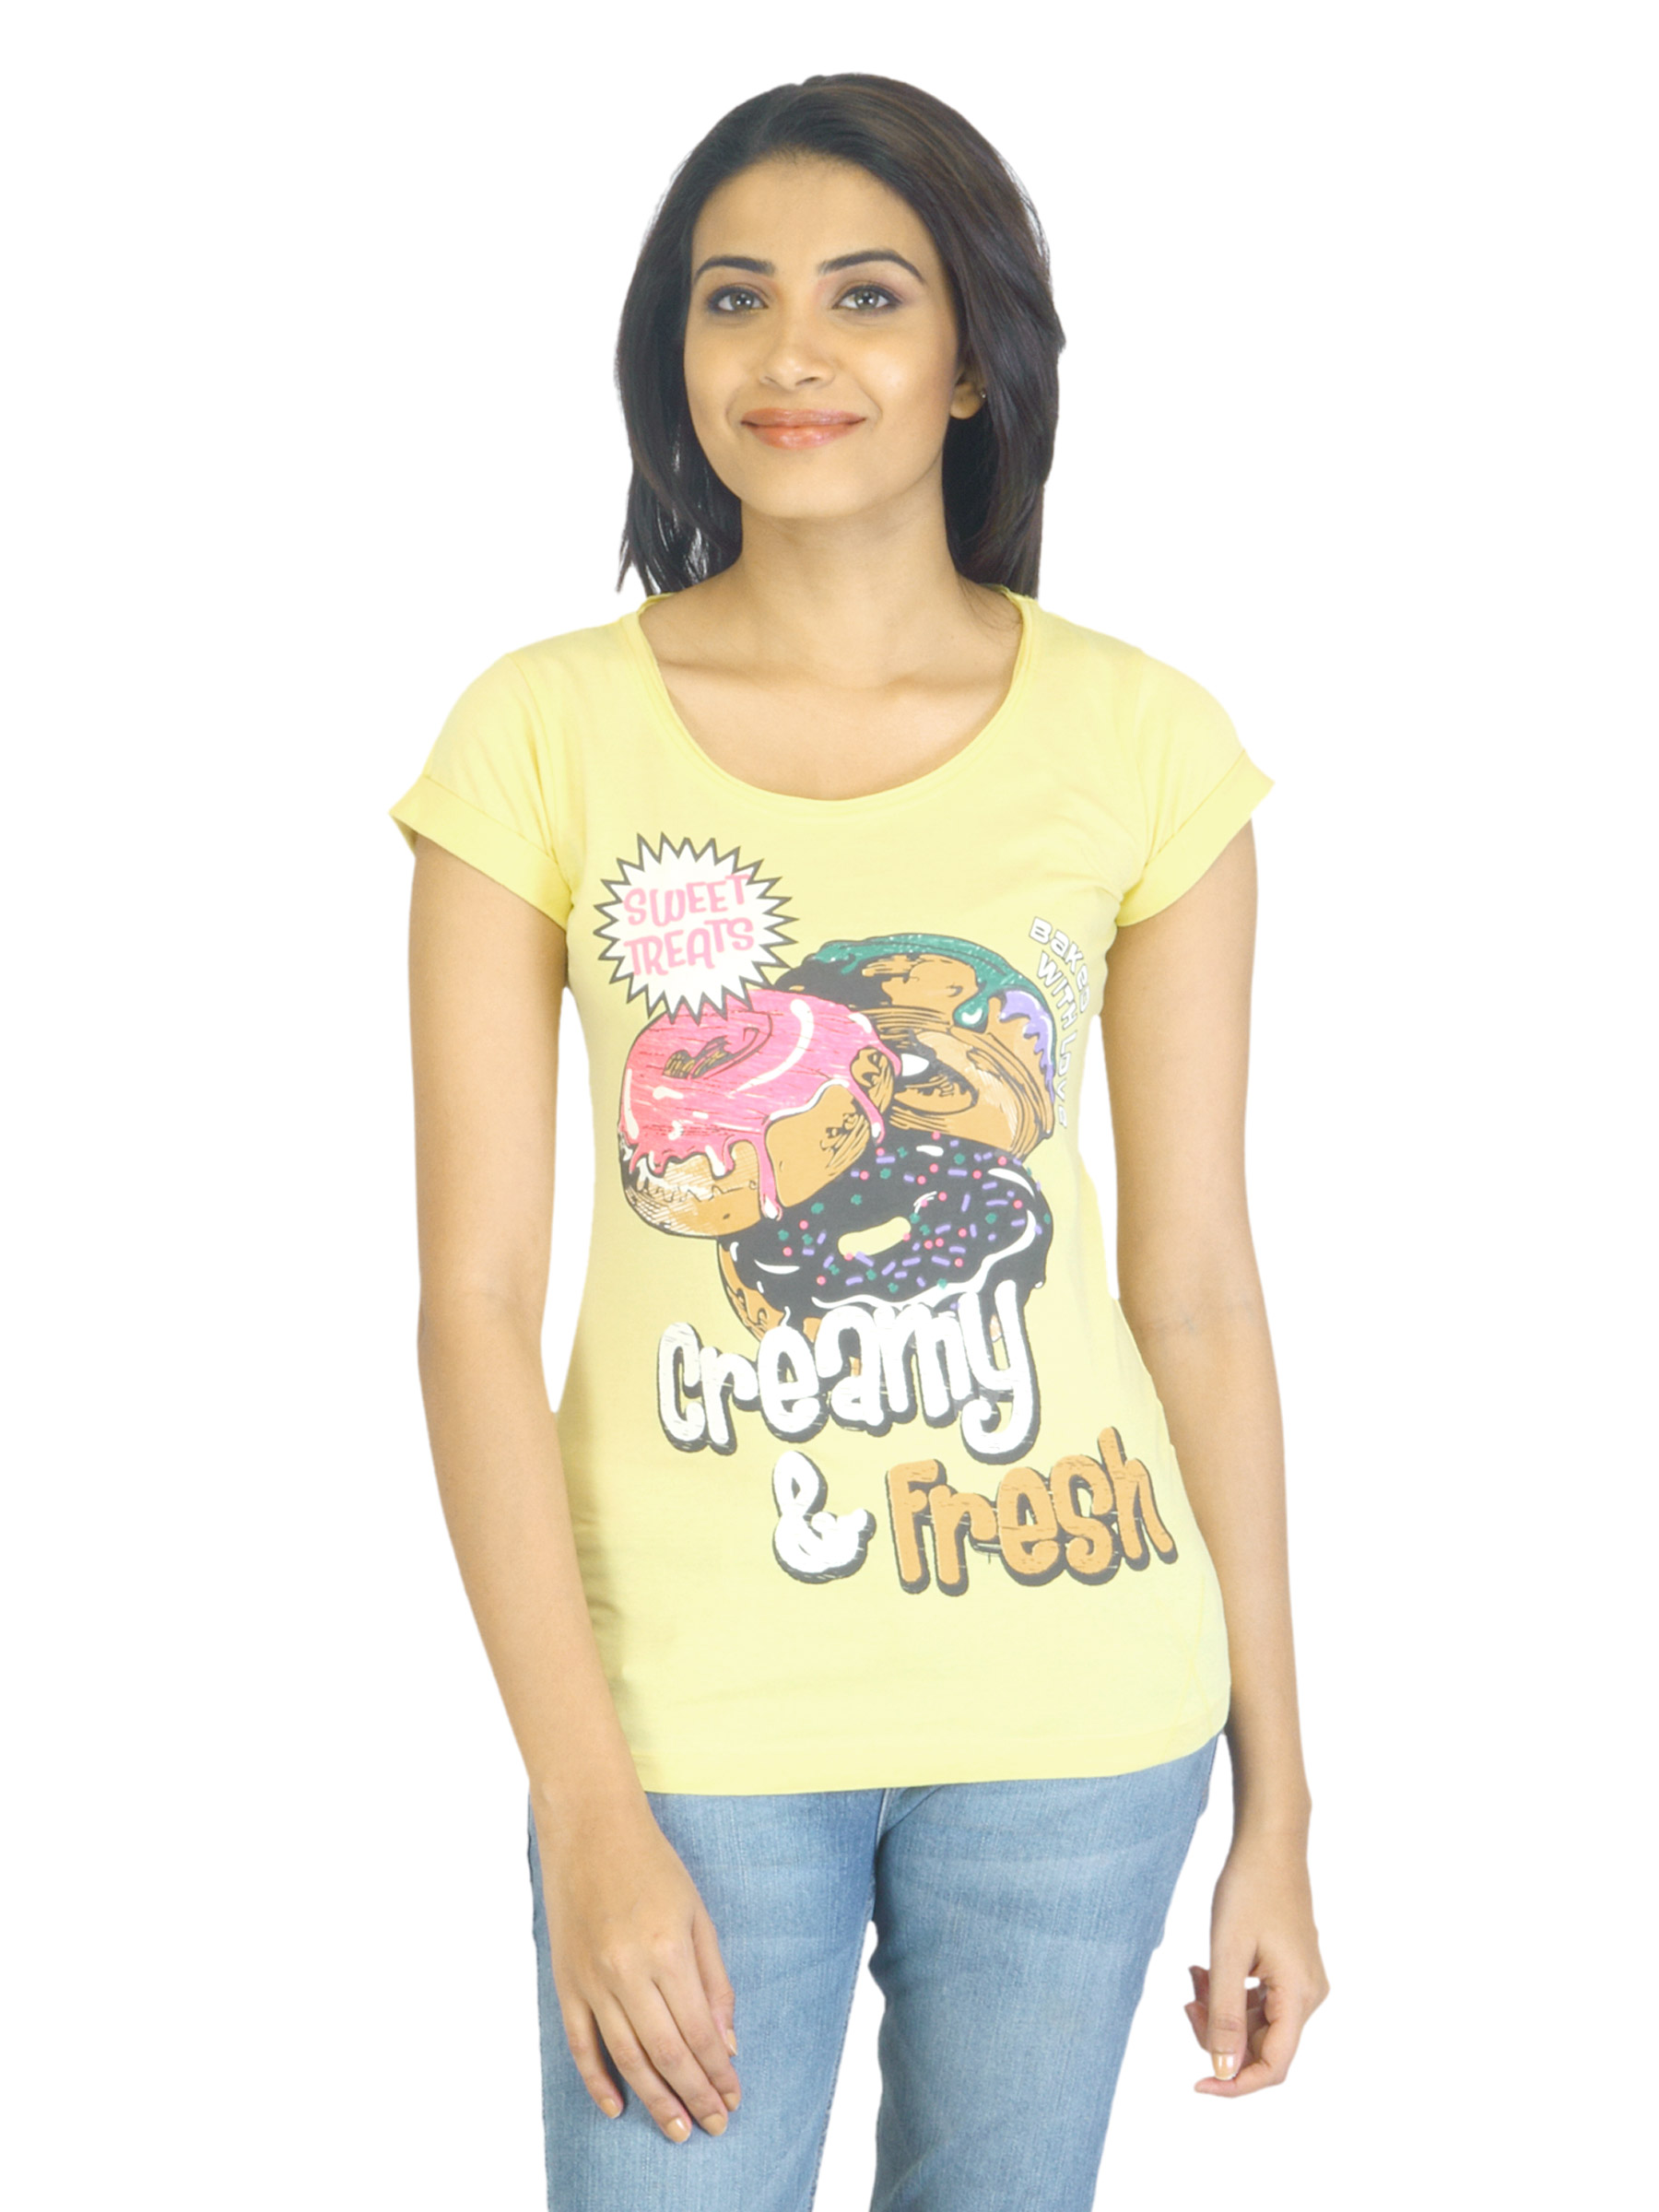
Flying Machine Women Printed Yellow T-shirt
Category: Apparel / Topwear / Tshirts
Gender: Women
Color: Yellow
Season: Summer 2012
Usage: Casual